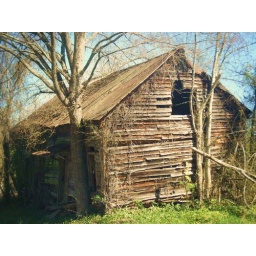
located in sumter national forest ,parson mountain area of long cane district.